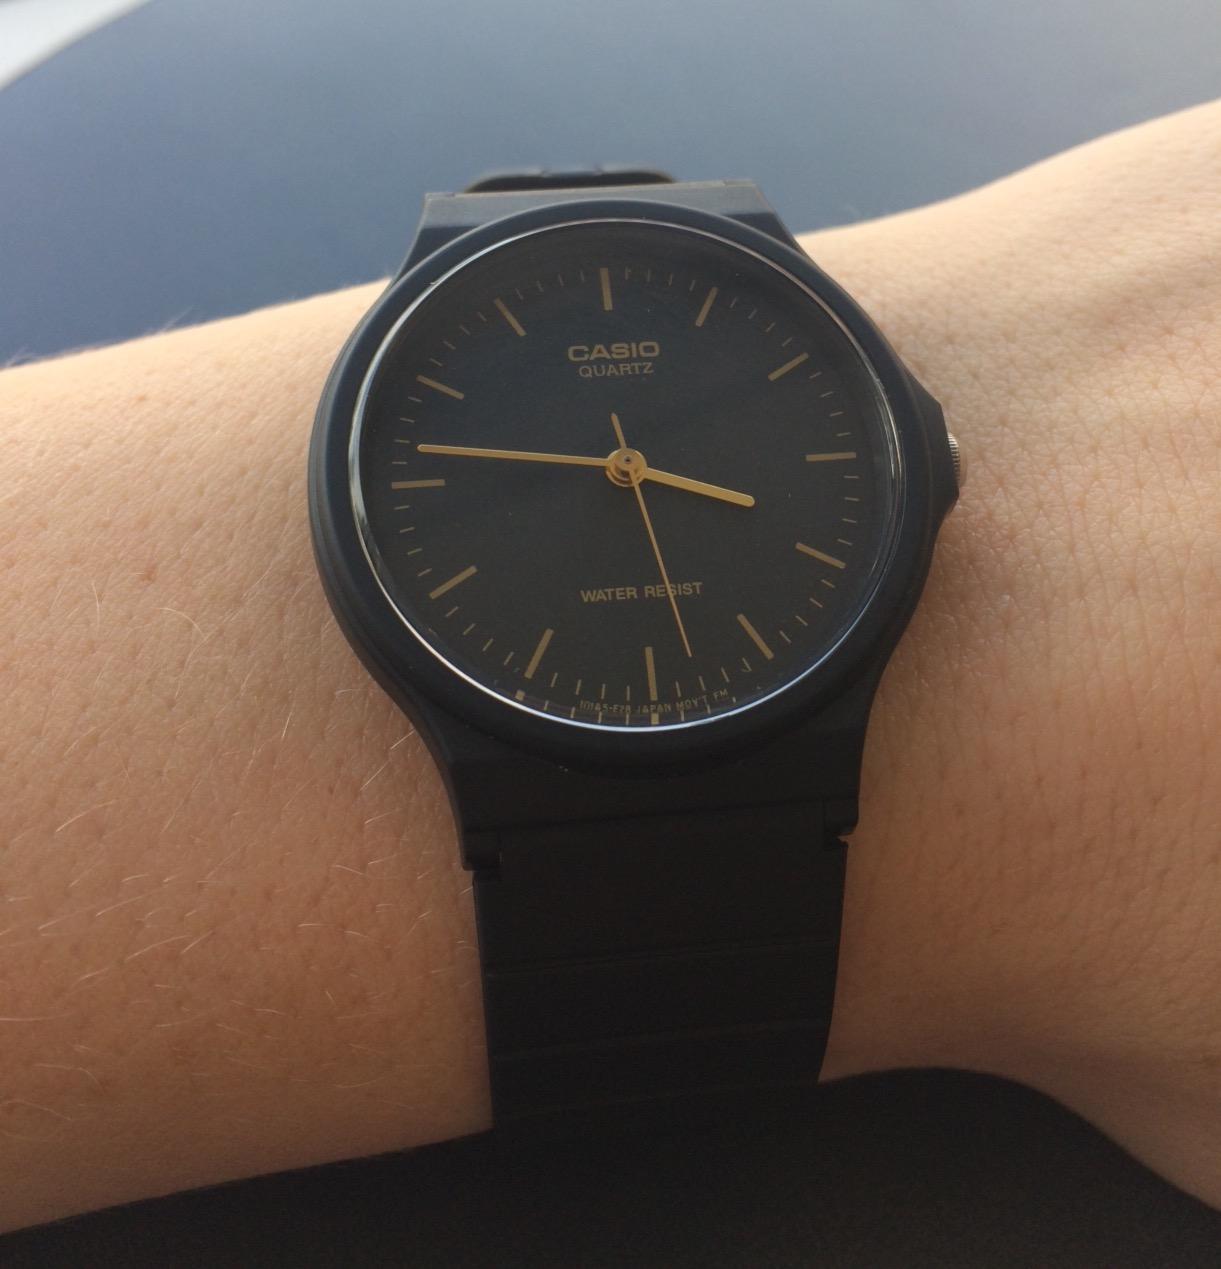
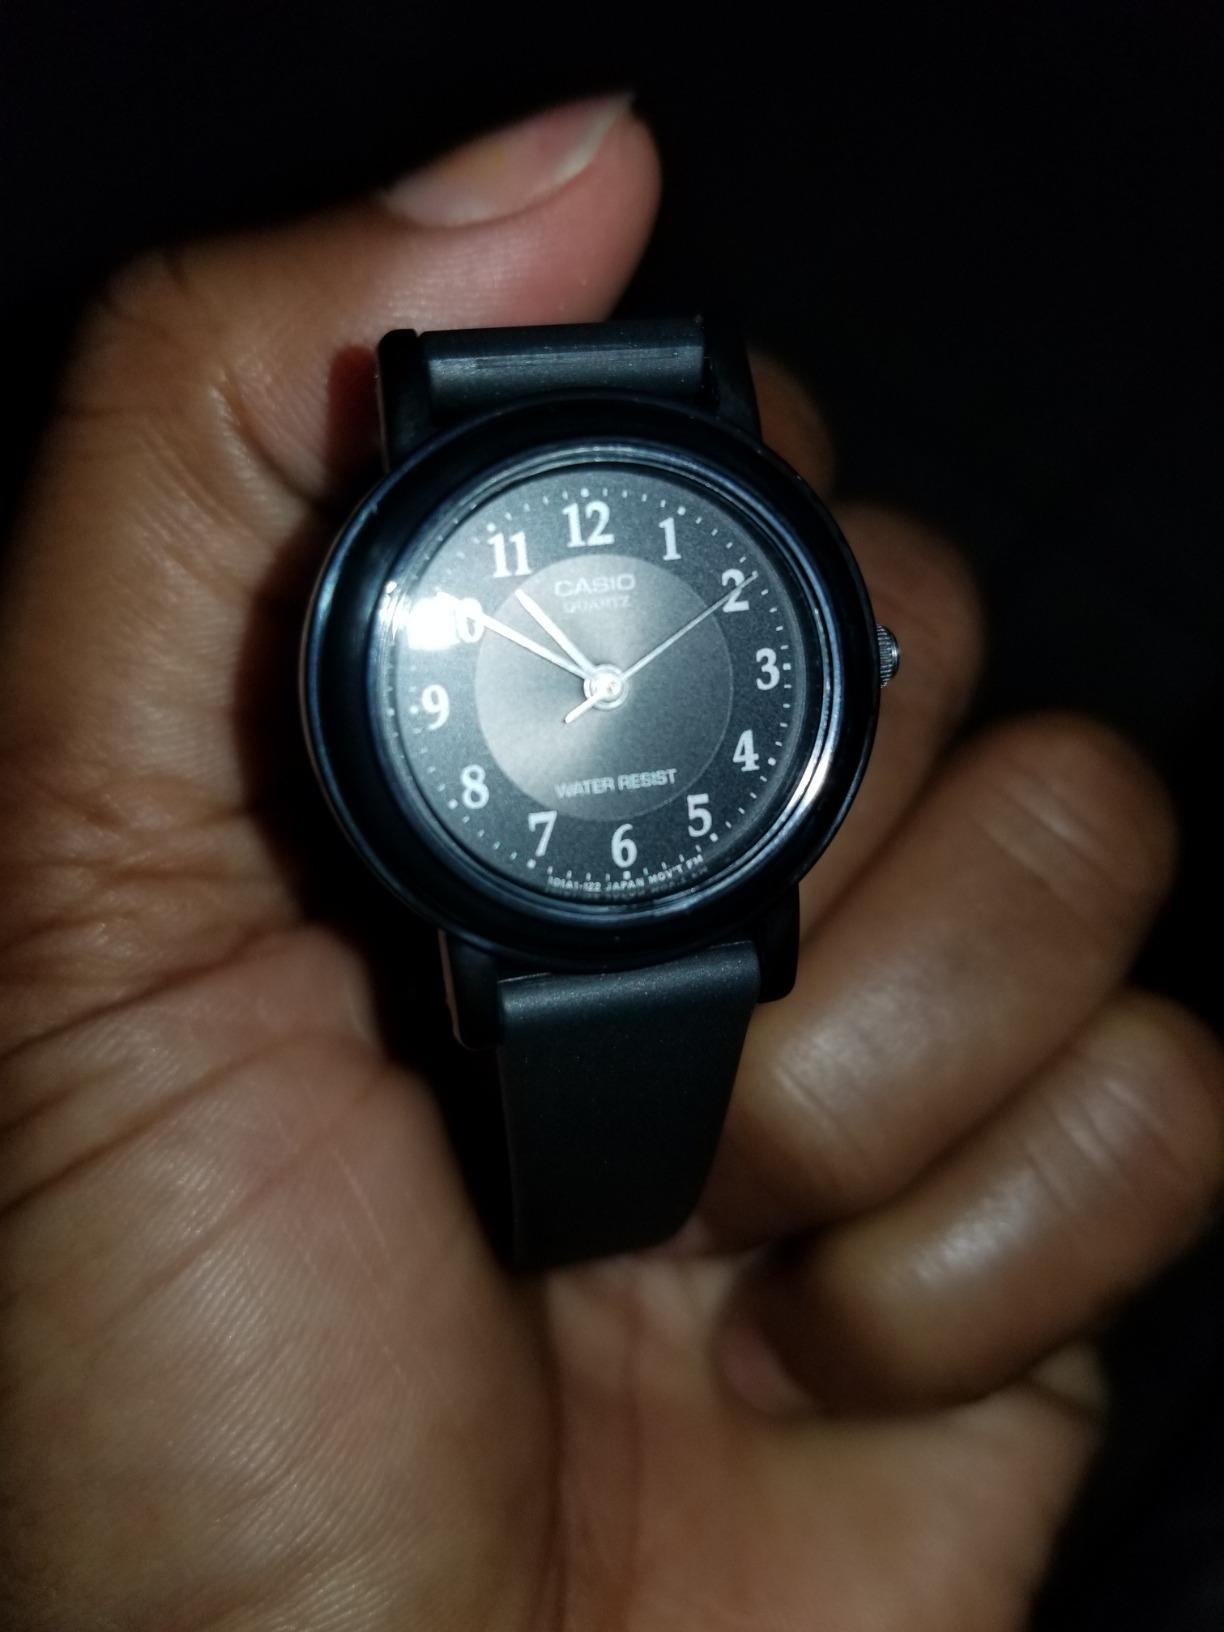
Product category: accessories_watch
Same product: no